List of Twin Peaks home video releases

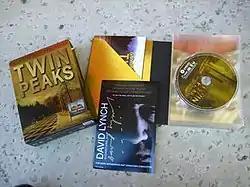
The contents of the 10-disc edition of "Twin Peaks" Gold Box Set

"Twin Peaks" has had various VHS and DVD releases over the years, with varying degrees of commercial and critical success. Home video releases of "Twin Peaks" have had problems with rights management, most notably with the delayed DVD release of Season 2.